Villa Bernasconi

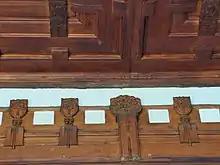
Villa Bernasconi wooden ceiling

Unfortunately, nothing is left of the original furniture, save for a marble column with a potted palm, now standing in the veranda of the main entrance.